McCandless Lunar Lander

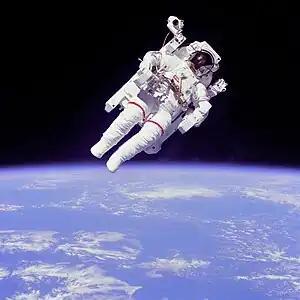
The lander is named in honor of Bruce McCandless II (1937–2017), who first used the company's MMU jetpack during STS-41-B in 1984

On 29 November 2018, NASA announced the first nine companies, including Lockheed Martin, that are allowed to bid on contracts by the Commercial Lunar Payload Services (CLPS). These contracts are indefinite delivery, indefinite quantity contracts with a combined maximum contract value of $2.6 billion during the next 10 years. The contracted landers will transport commercial payloads focused on exploration, in situ resource utilization (ISRU), and lunar science.